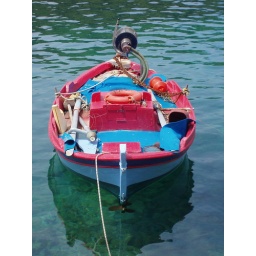
A small red and blue fishing boat in the harbour at Assos, Kefalonia.